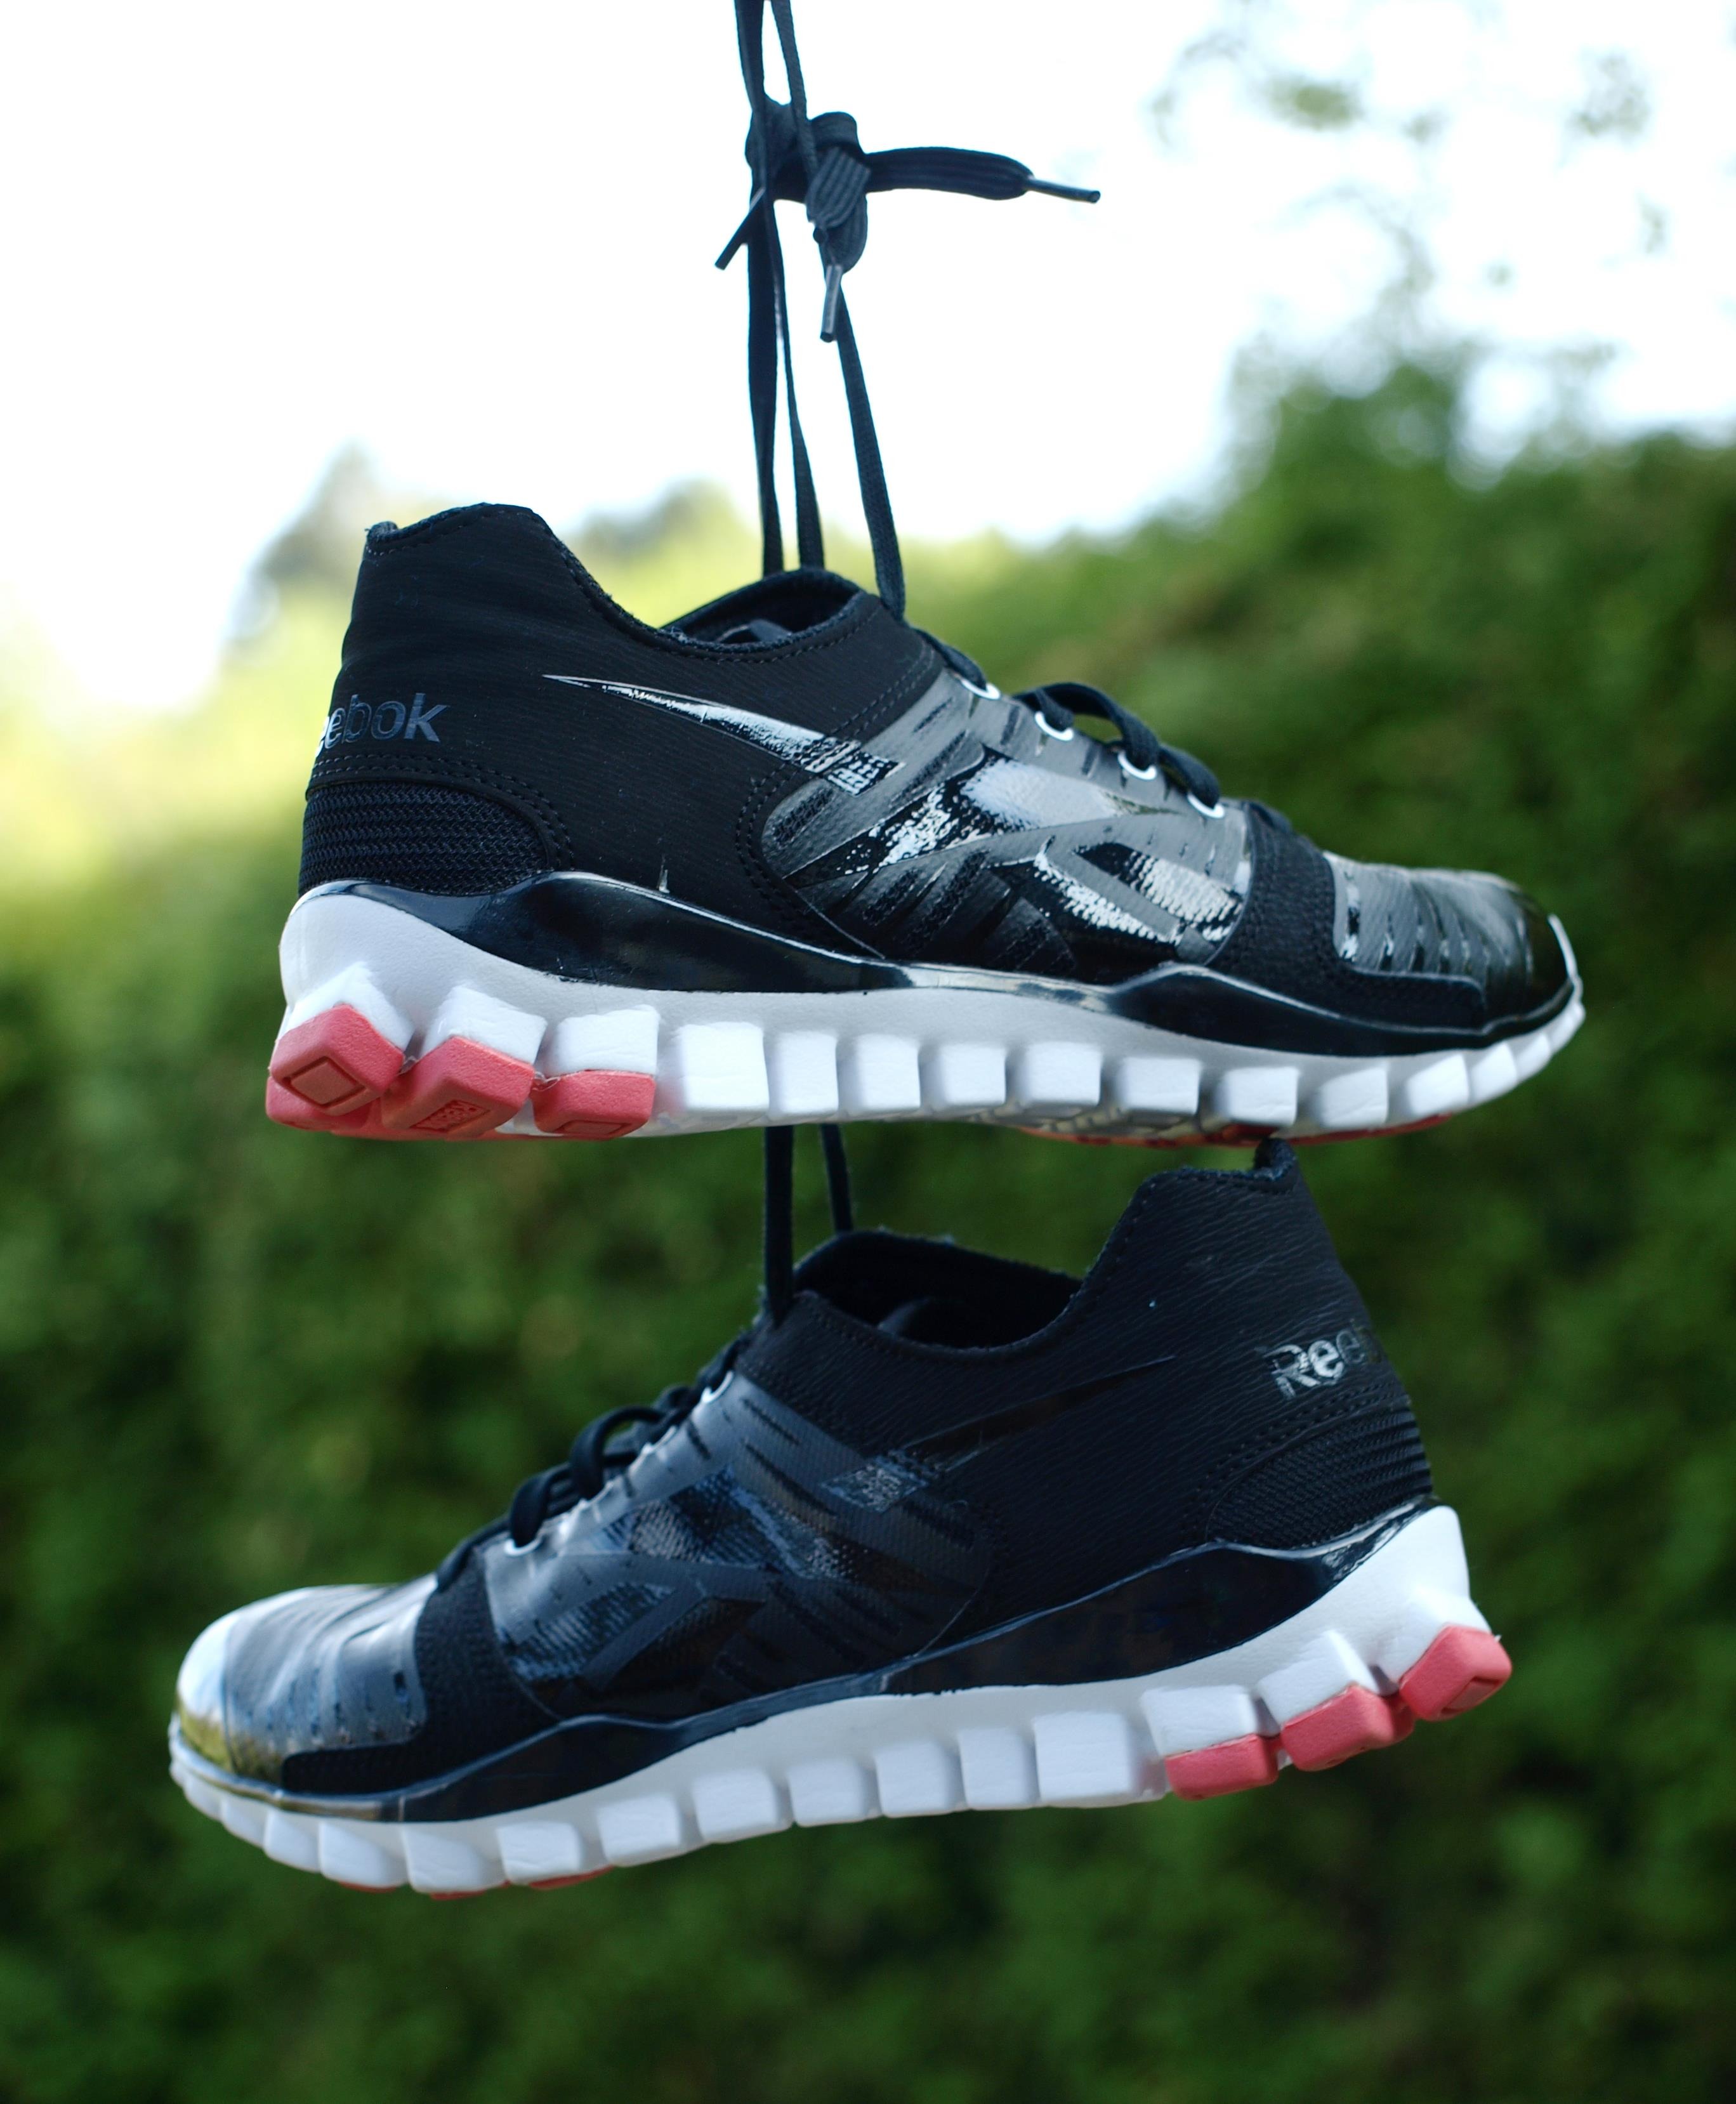
shoe, black, extreme sport, sneakers, footwear, depend, sports shoes, damping, reebok, realflex